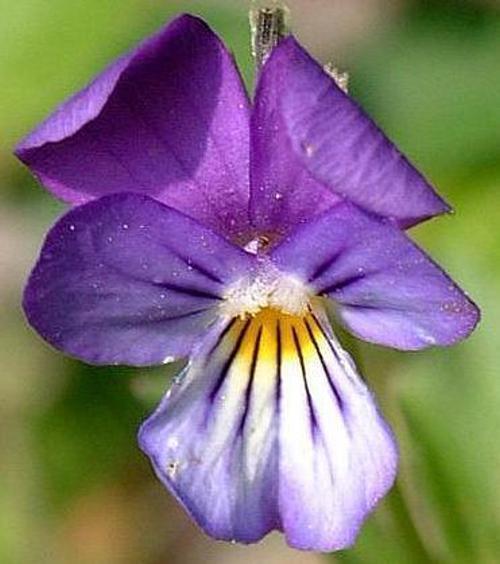
Flower: Pansy